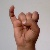
The image shows a hand gesture representing the letter 'I' in Indian Sign Language.